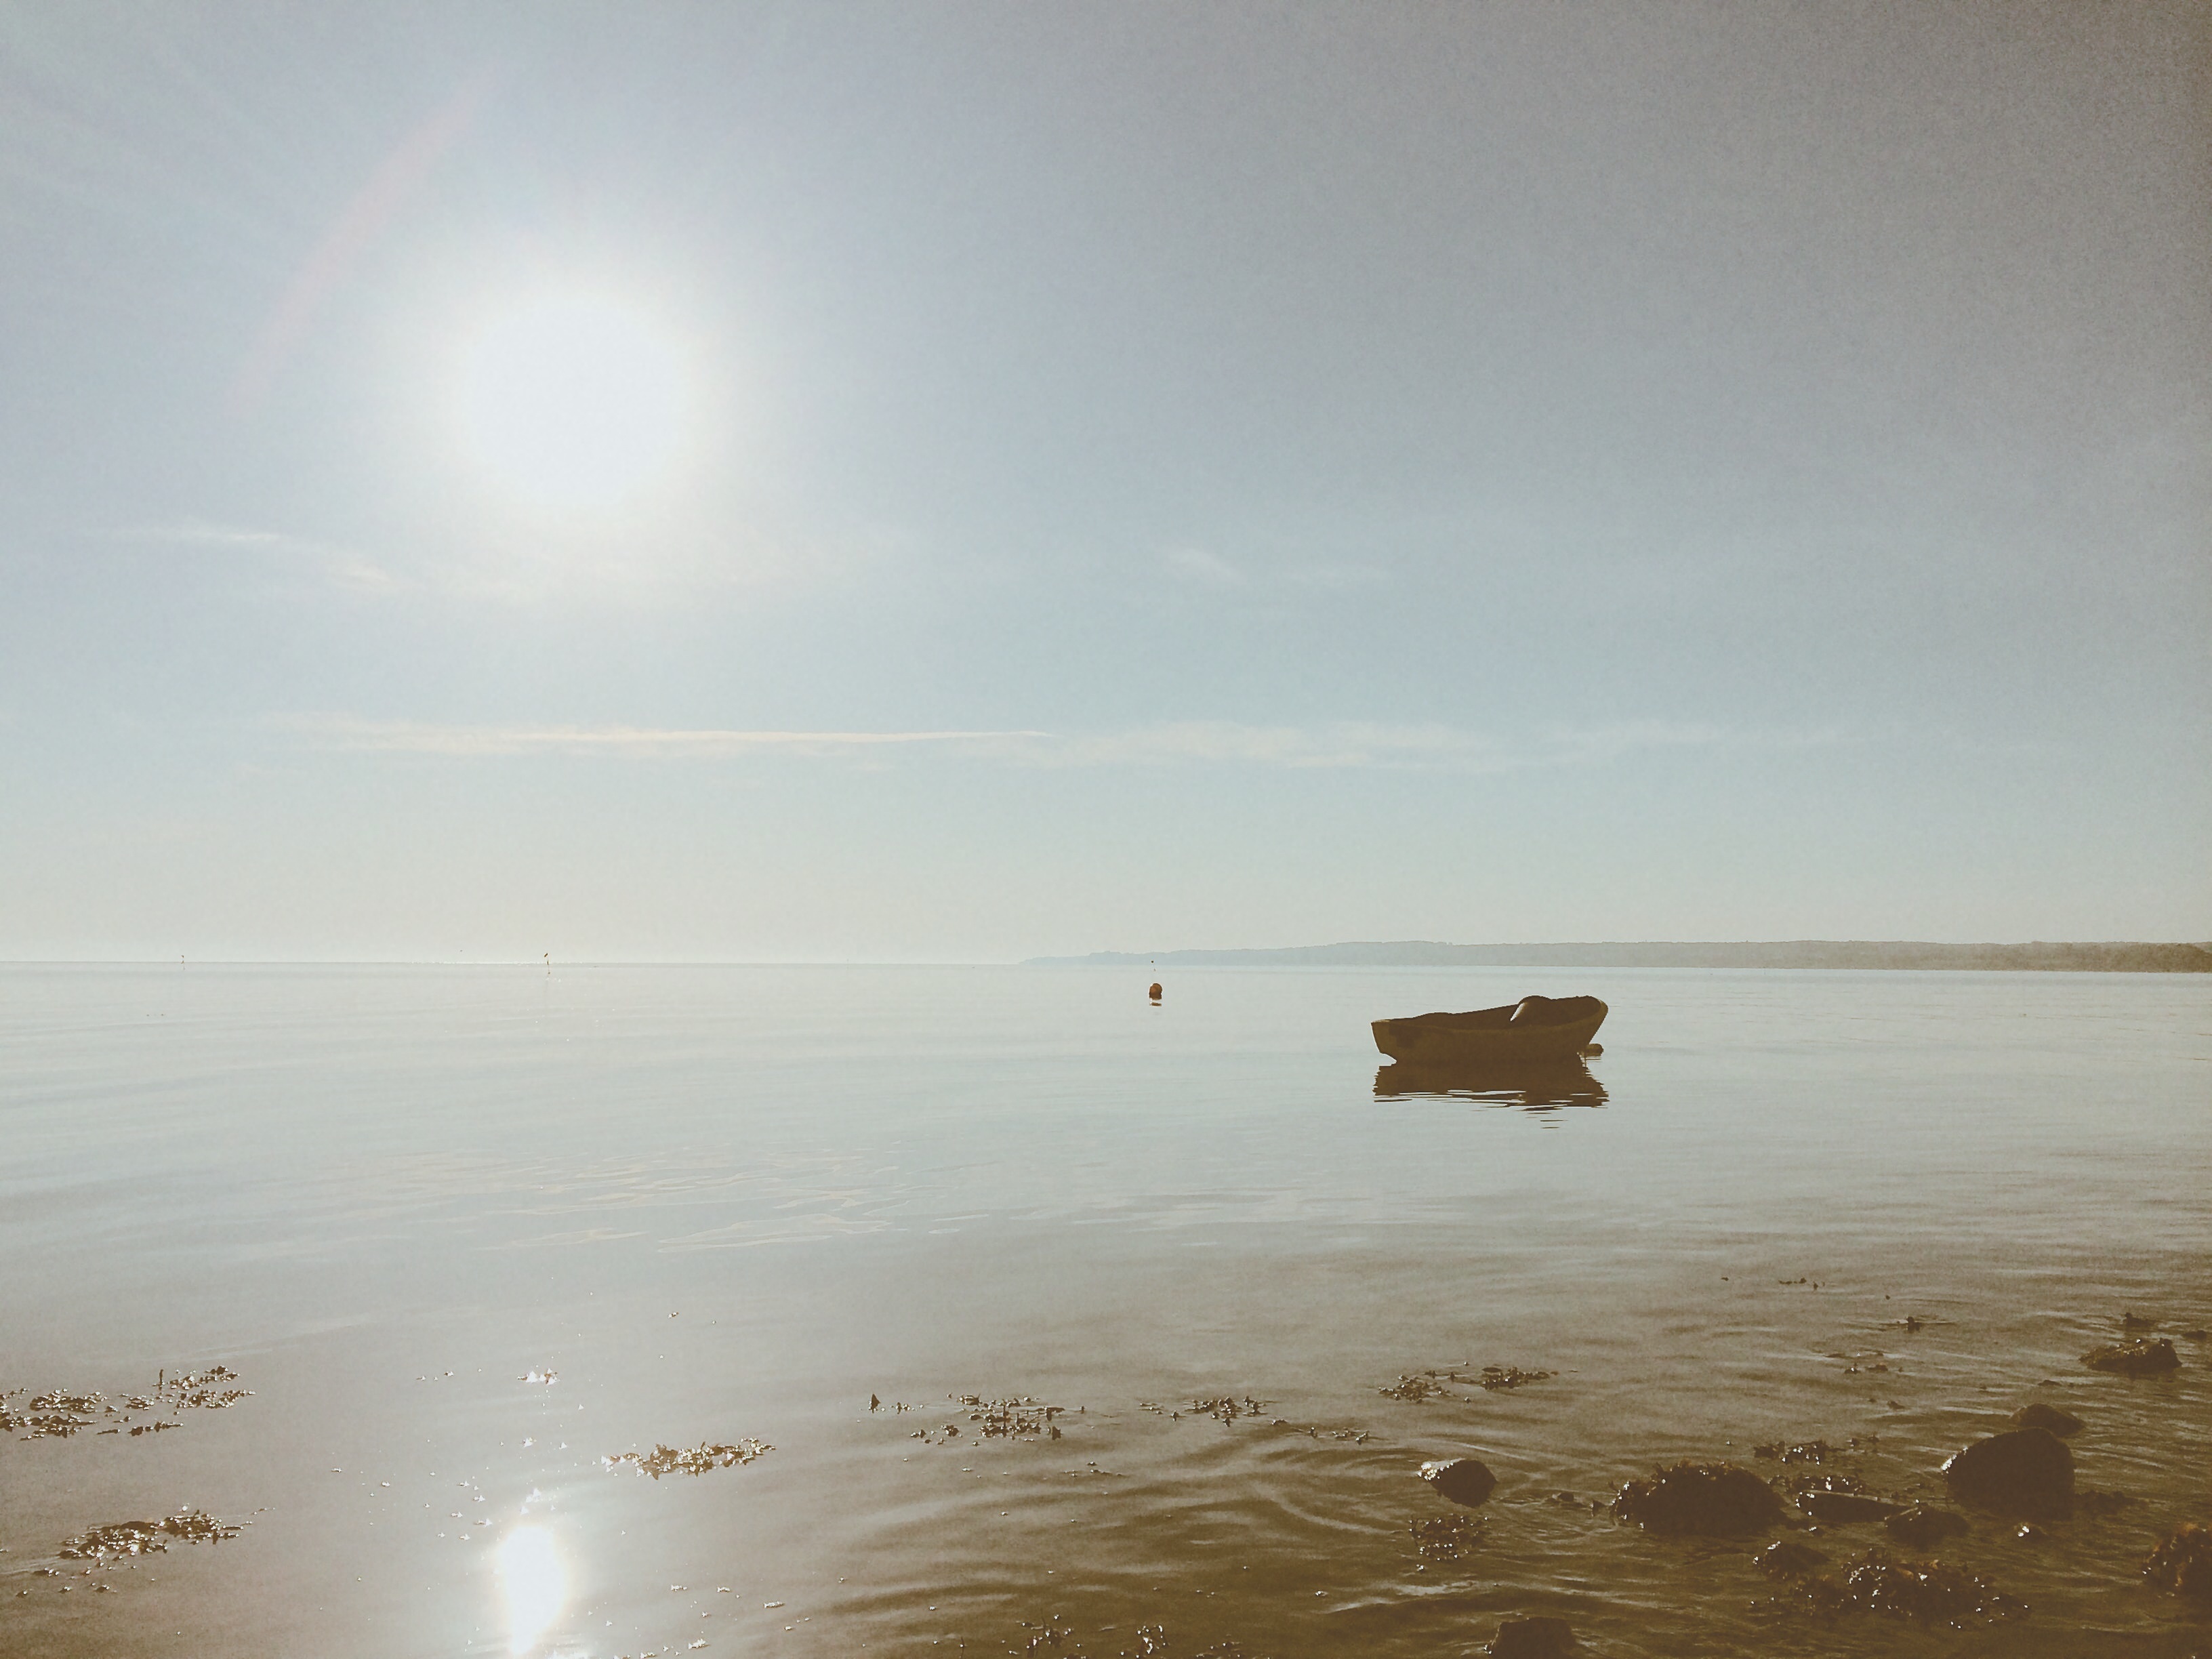
beach, sea, coast, sand, ocean, horizon, cloud, sun, sunrise, sunset, sunlight, morning, shore, wave, lake, dawn, dusk, evening, reflection, body of water, mudflat, atmospheric phenomenon